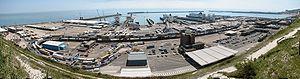
Douvres est une ville côtière et portuaire du comté du Kent, dans le Sud-Est de l'Angleterre.